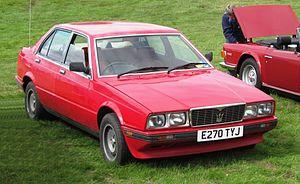
Maserati Biturbo 420 de '88